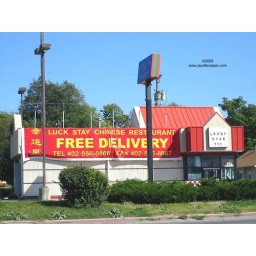
A Chinese restaurant near my house that hired a really bad sign company . . .